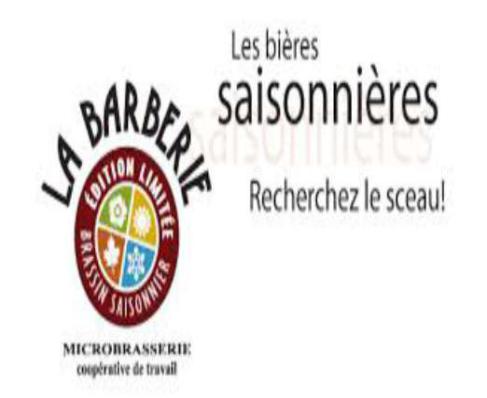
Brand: la barberie
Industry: Food